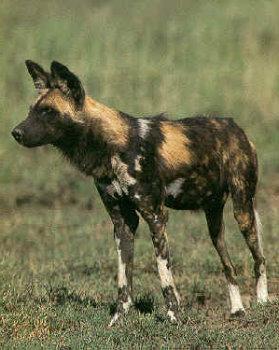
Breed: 211-n000025-African_hunting_dog